Rasmus Würtz

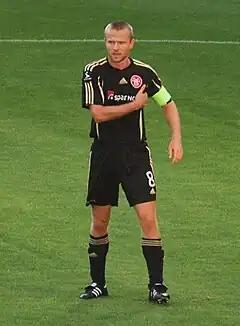
Würtz in 2011

Rasmus Østergaard Würtz (born 18 September 1983) is a Danish former professional footballer who played as a midfielder. He won the 2008–09 Danish Superliga with Copenhagen. He played 12 matches for the Denmark national team from 2005 to 2007, as well as 52 matches for various youth national teams. Würtz was named 2001 Danish "Under-19 Player of the Year". He retired after the 2018–19 season. With 452 matches played he is the most capped player in the history of the Danish Superliga.